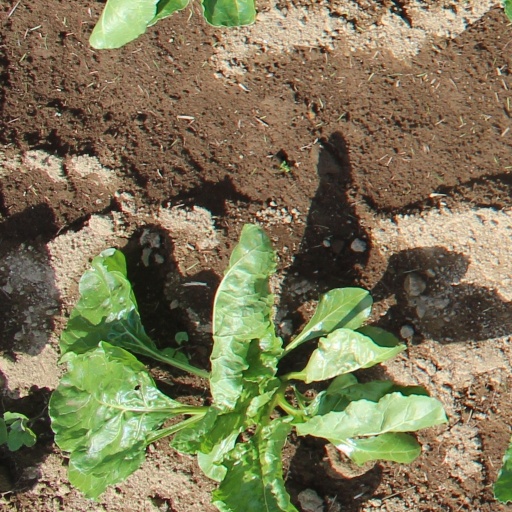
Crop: sugar beet